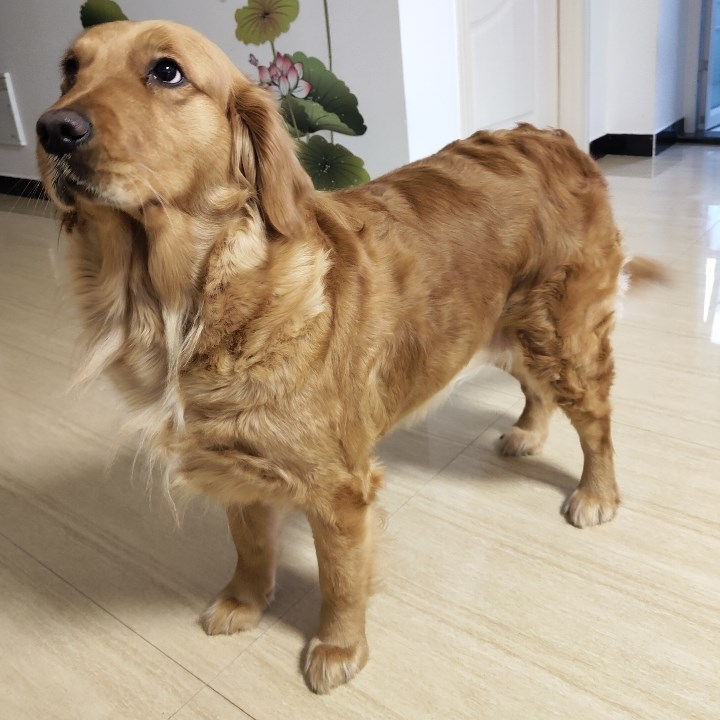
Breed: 5355-n000126-golden_retriever